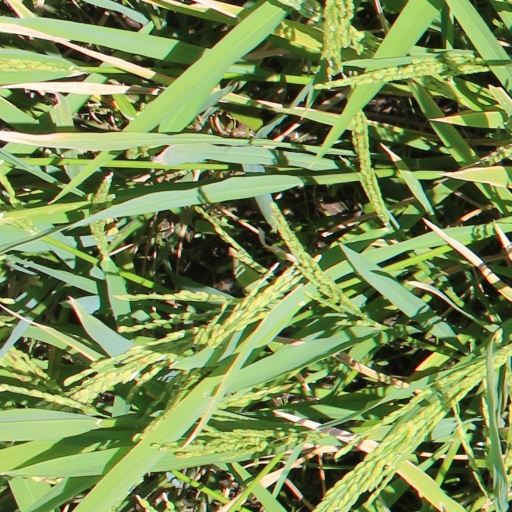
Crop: rice